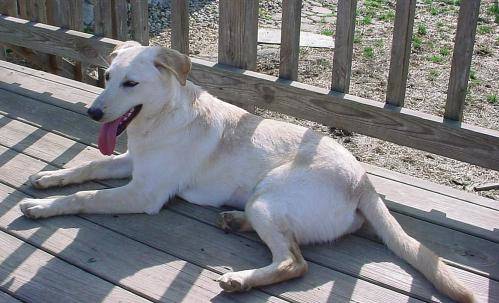
Label: dog